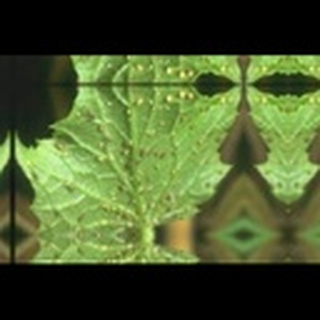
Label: cotton_aphids